2018 Boise State Broncos football team

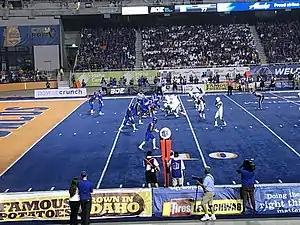
Boise State on offense in the 2nd quarter.

The Broncos set a school record for offensive yards in a game with 818 yards. The previous record was 742 set against Colorado State in 2011. Quarterback Brett Rypien was named Mountain West Offensive Player of the Week.